George L. Berry

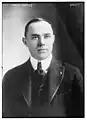
Berry 1910s

Berry was born in Hawkins County, Tennessee, near Rogersville. He left home at a very early age, becoming a pressman's assistant in 1891. He worked in this trade and was a labor union activist, being elected president of its international union in 1907.